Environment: real
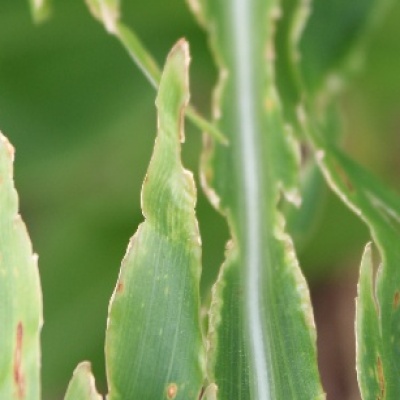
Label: fall_armyworm